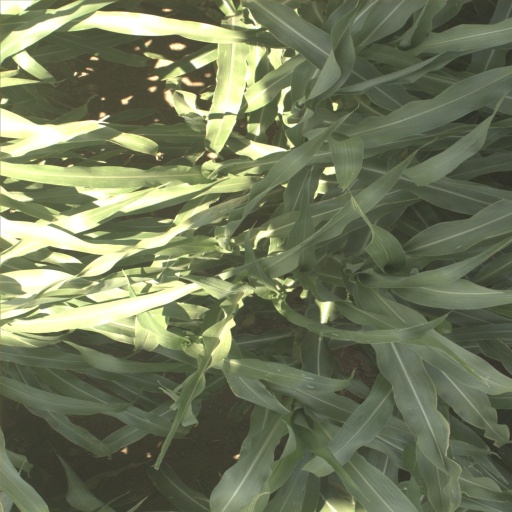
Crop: sorghum